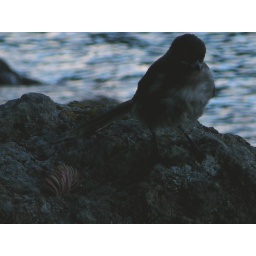
end of day bird on rock glacier lake in background